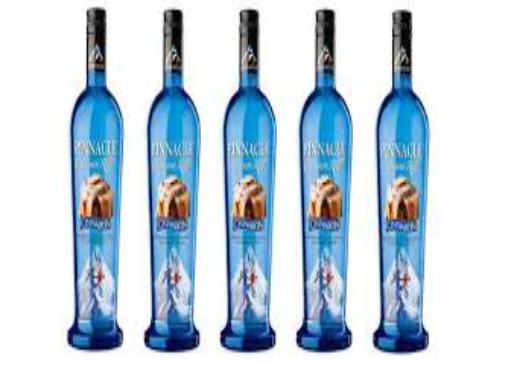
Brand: Cinnabon
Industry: Food